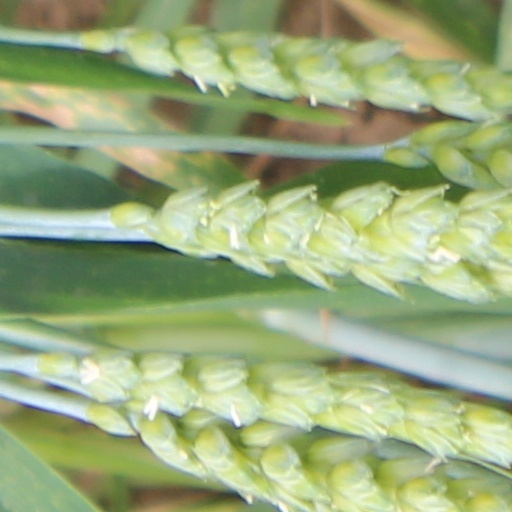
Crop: wheat